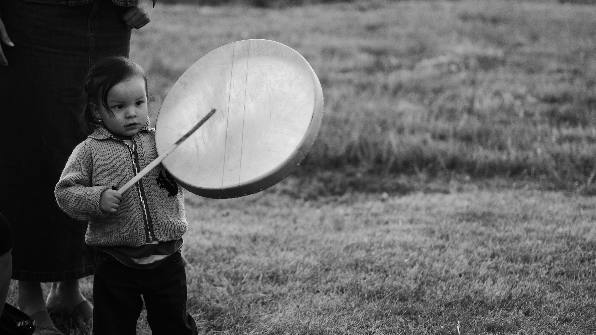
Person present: Yes